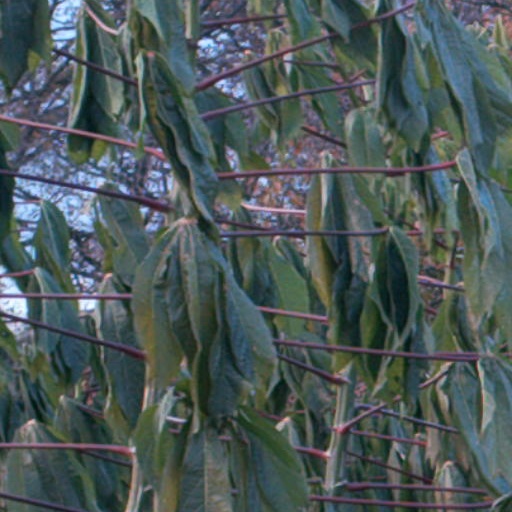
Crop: cassava